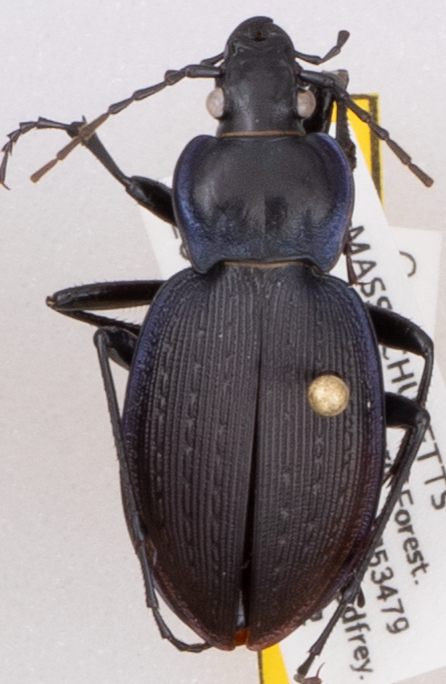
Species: Carabus goryi
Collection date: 2021-05-12
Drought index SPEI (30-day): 1.706
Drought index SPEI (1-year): -1.85
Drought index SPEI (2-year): -1.186